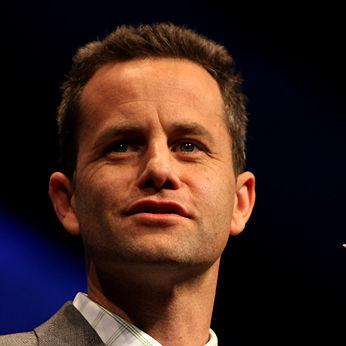
Age: 41